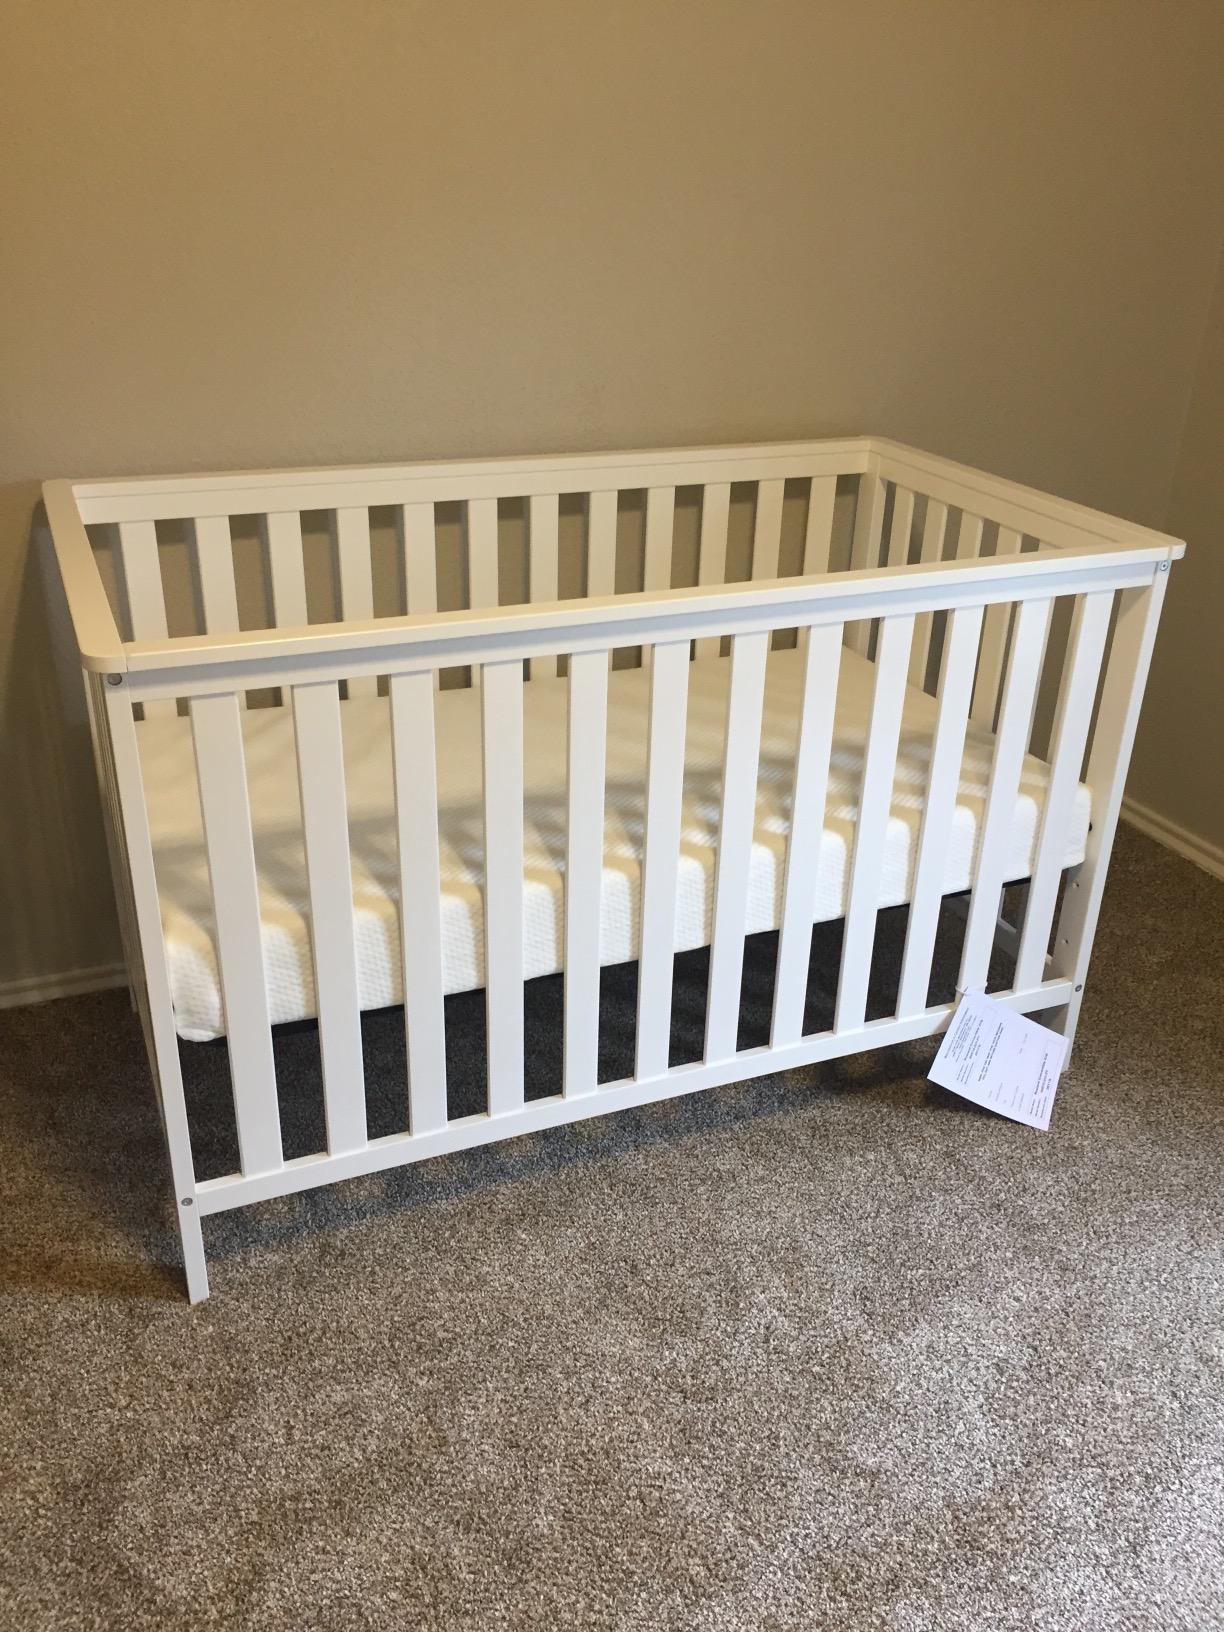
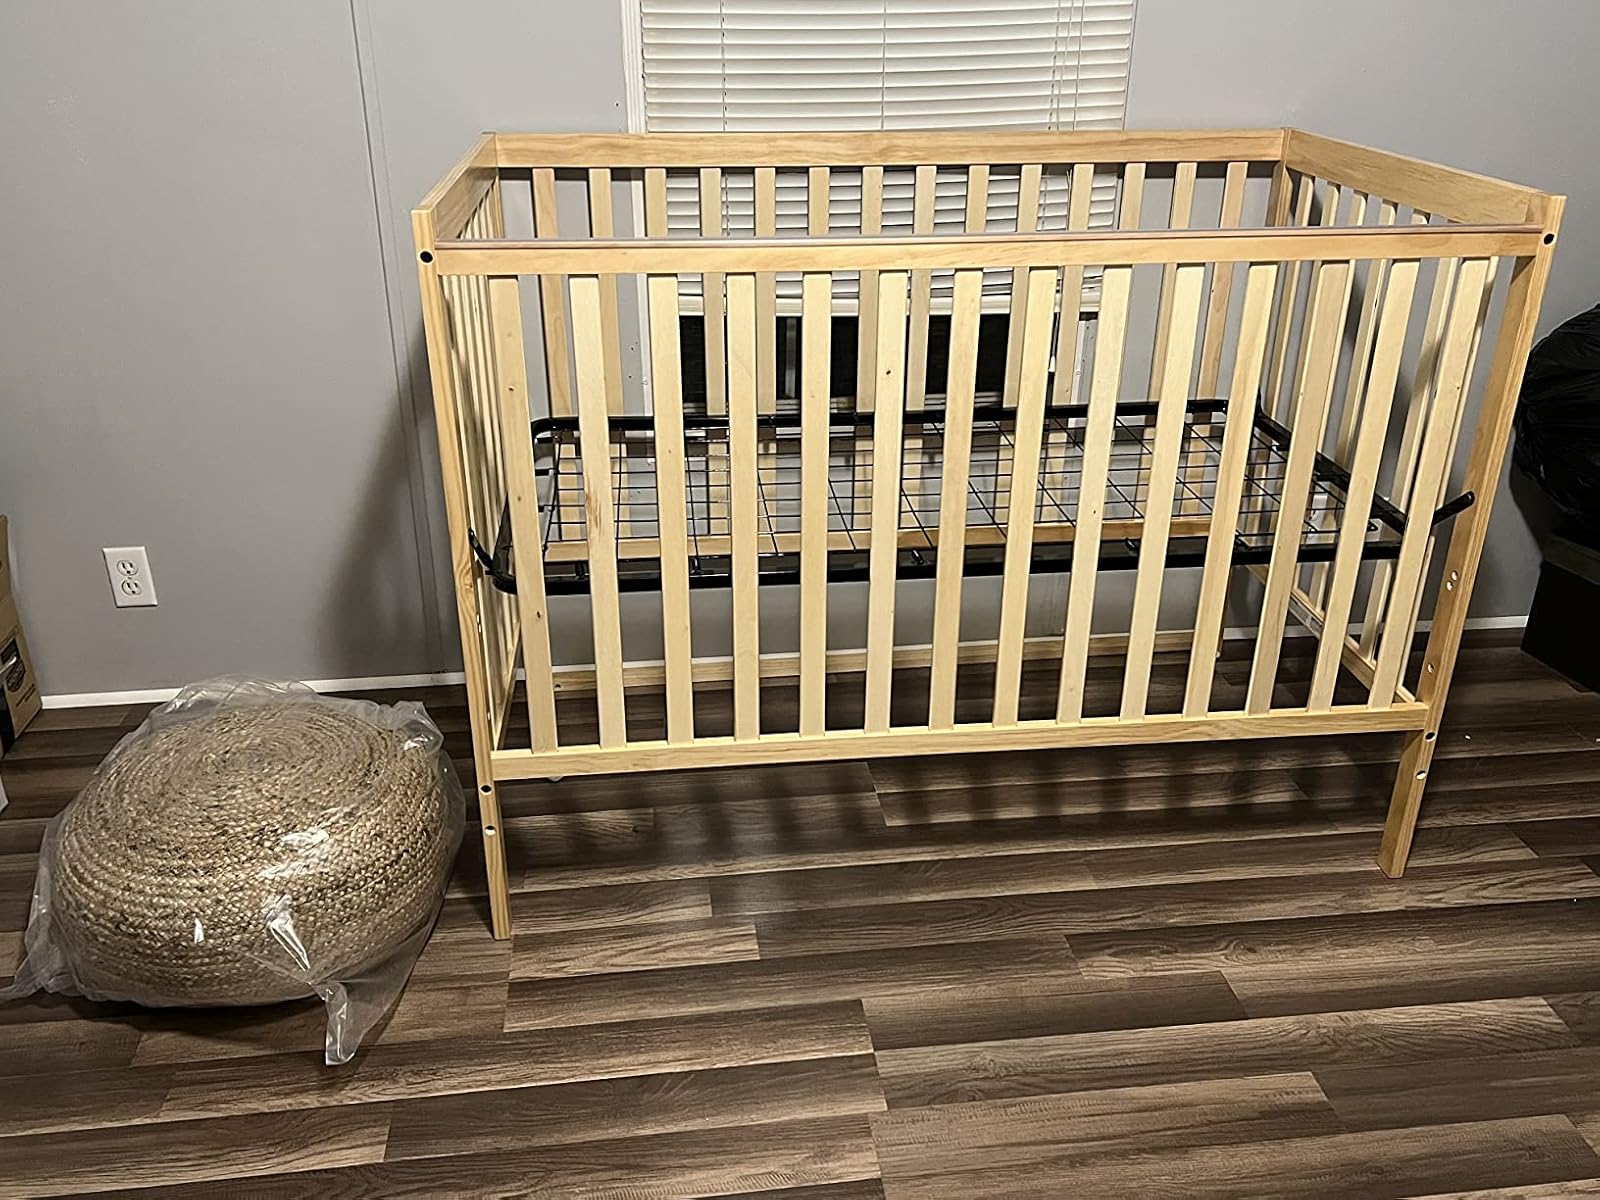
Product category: products_crib
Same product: no